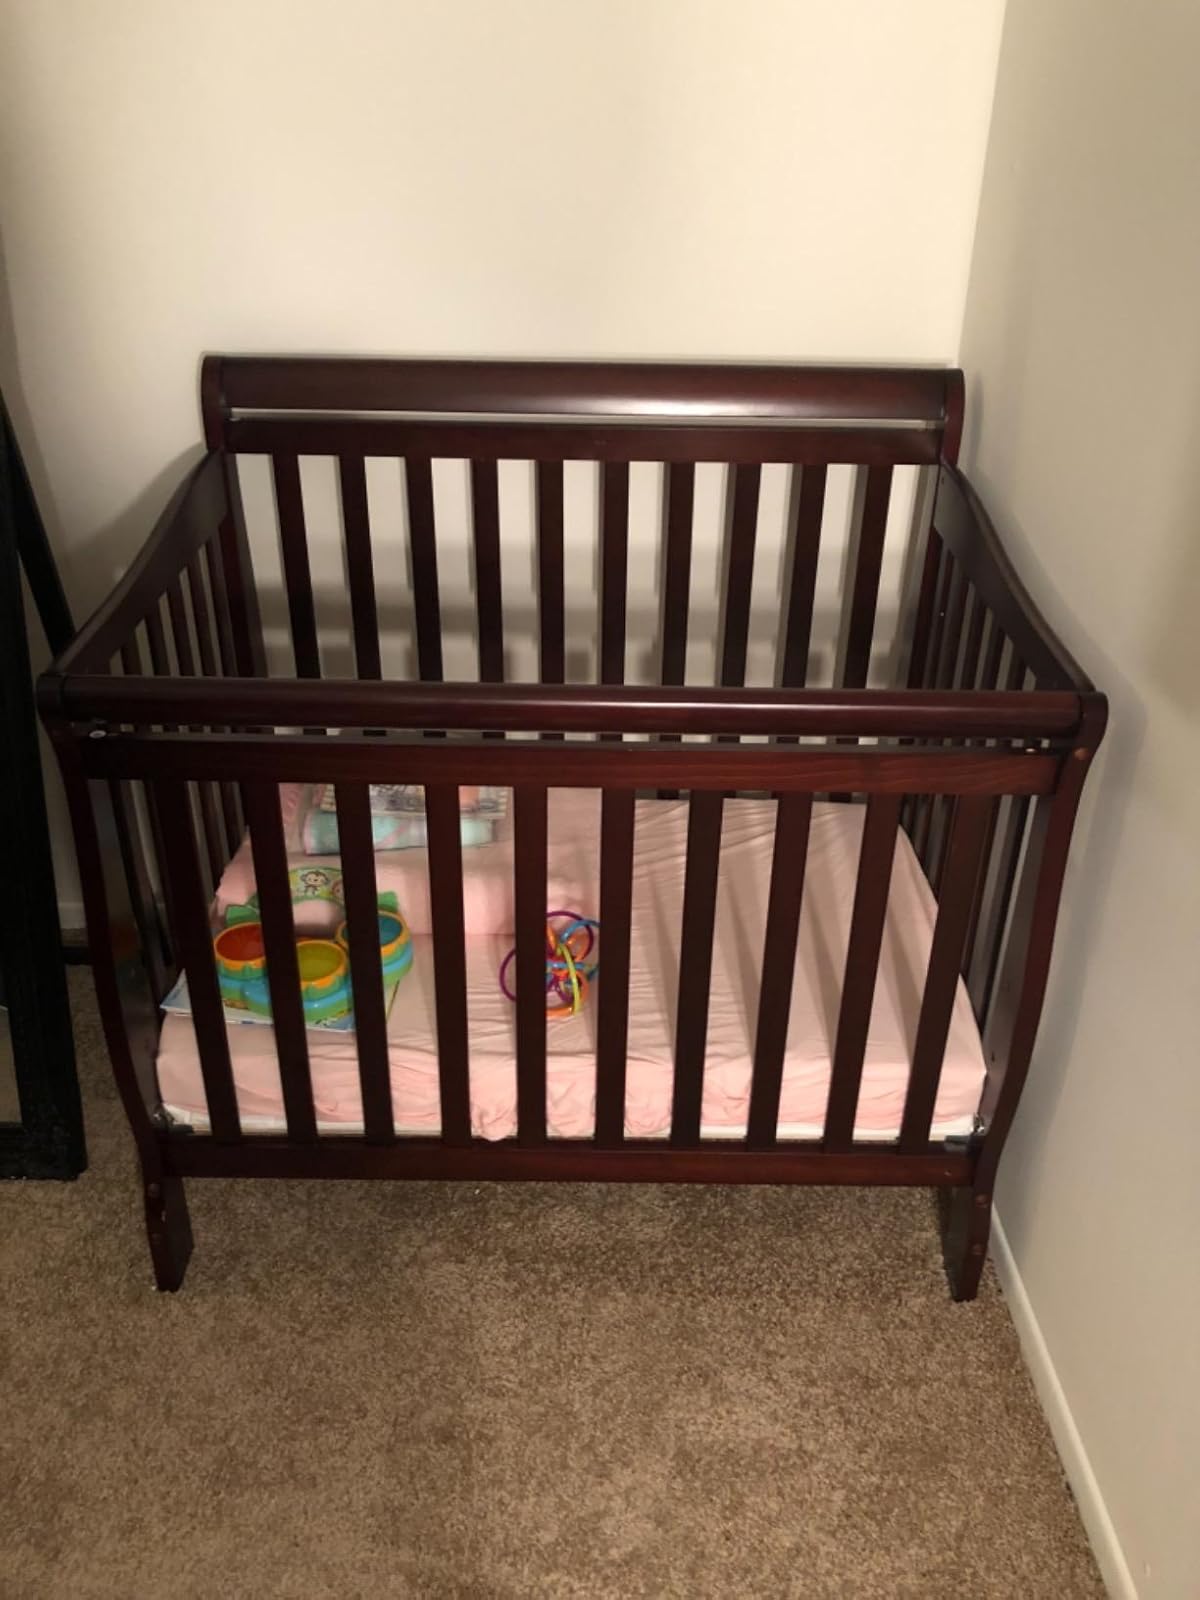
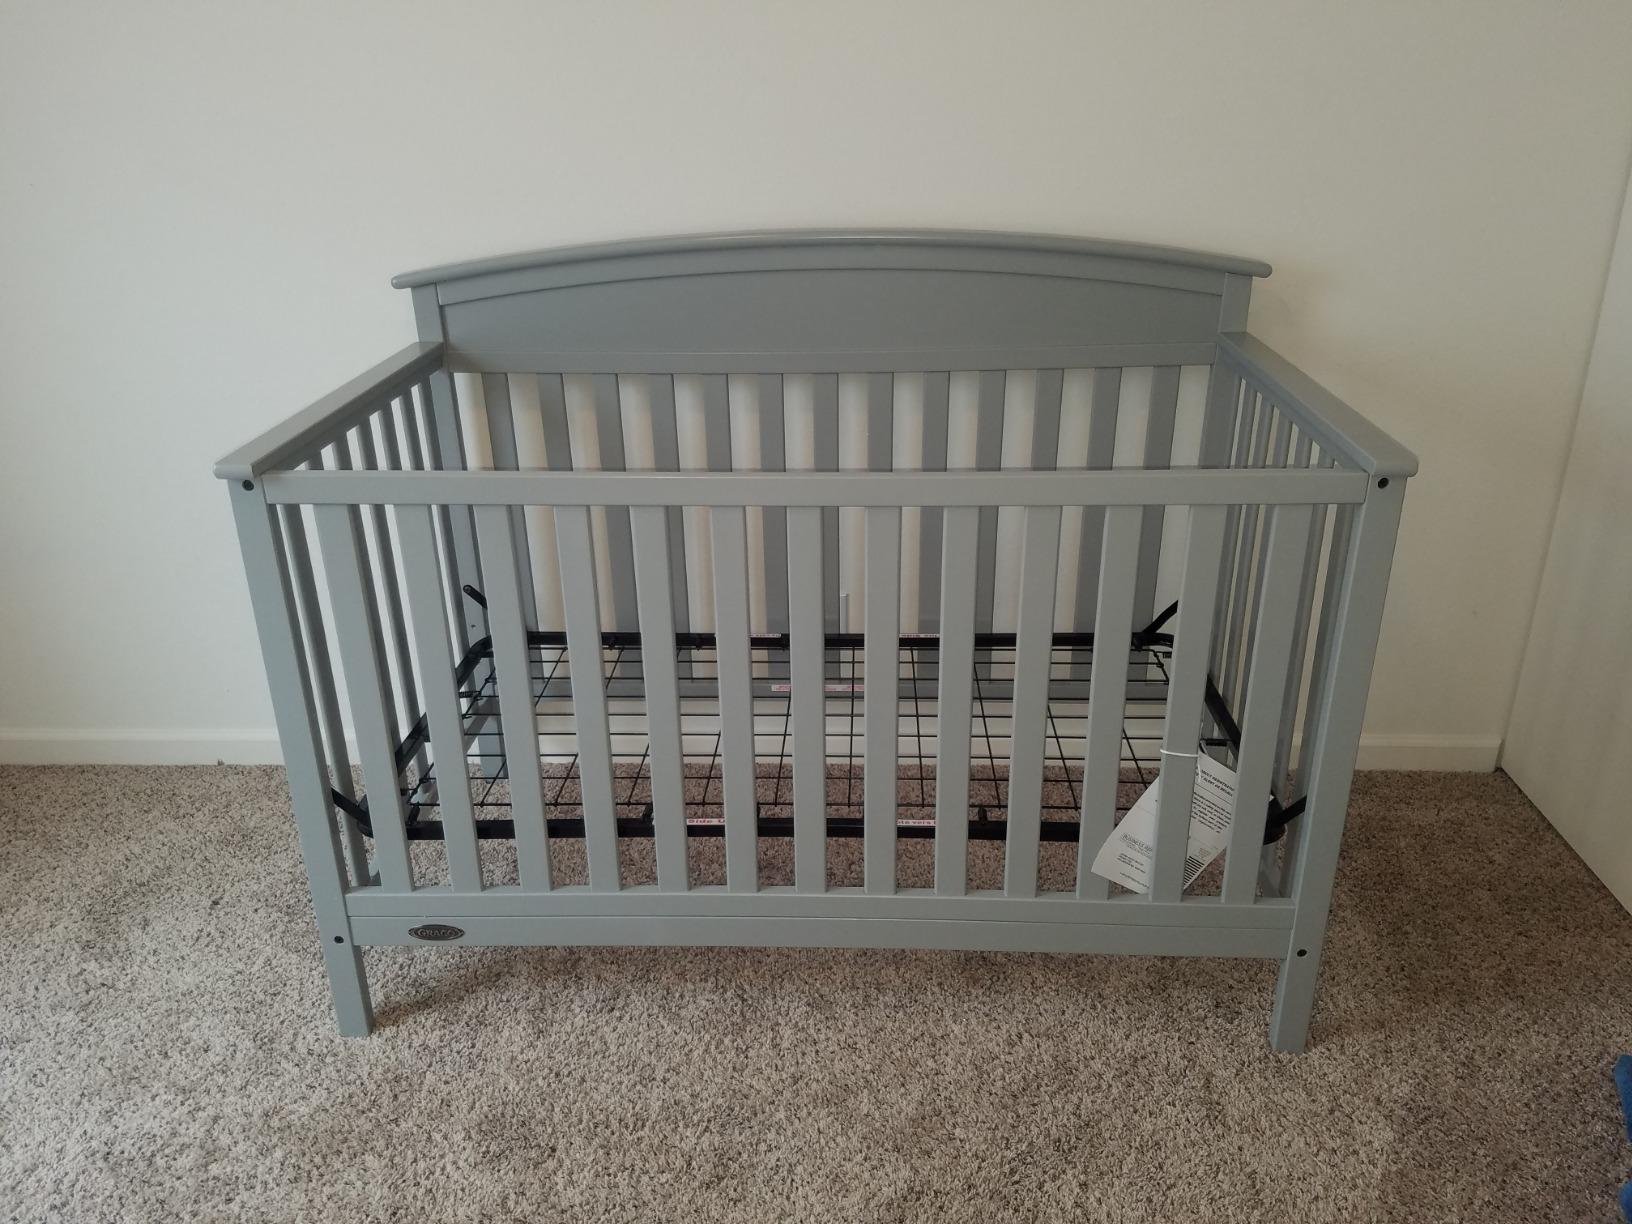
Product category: products_crib
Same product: no